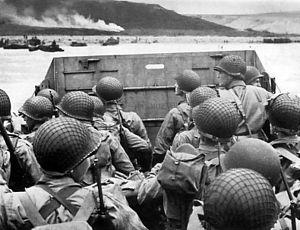
Troupes américaines sur le point de débarquer sur la plage.
Les relations entre la France et les États-Unis ont débuté avant même la création des États-Unis d'Amérique. Le 3 mai 1803, Napoléon vend la Louisiane aux Américains. Depuis la guerre d'indépendance des États-Unis, la France est l'un de ses meilleurs alliés politiques. Mais malgré de constantes relations diplomatiques, ces deux pays sont souvent en conflit sur de nombreux dossiers.
Un débarquement est une opération militaire amphibie visant à déposer sur une côte des soldats et du matériel militaire depuis des navires de débarquement en vue d'une invasion.
Il faut sauver le soldat Ryan est un film de guerre américain réalisé par Steven Spielberg, sorti en 1998.
Omaha Beach est l'appellation utilisée par les Alliés pendant la Seconde Guerre mondiale pour désigner l'une des cinq plages du débarquement de Normandie. Affectée aux troupes américaines, elle est celle où les Alliés perdirent le plus de troupes, ce qui lui a valu le surnom de « bloody Omaha » et de « the Beach of blood ».
Dans le genre littéraire de l'uchronie, le point de divergence, parfois appelé événement divergent, est le moment où l'histoire réelle et l'histoire uchronique divergent. Comme exemples de points de divergence fréquemment employés dans les uchronies, mentionnons la mort précoce ou retardée d'un personnage historique, provoquant un retard dans les sciences, le changement du cours d'une guerre; l'apparition d'un personnage n'ayant pas existé, qui prend la place d'un autre connu; une catastrophe inconnue ou différente dans notre histoire; une décision différente d'un personnage historique.
Les interventions militaires des États-Unis dans le monde sont très nombreuses depuis plus de 150 ans. Les causes sont parfois justifiées et parfois dénoncées par les institutions internationales.
D-Day, leur jour le plus long est un téléfilm britannique de Richard Dale sorti pour les télévisions française et britannique le 6 juin 2004.